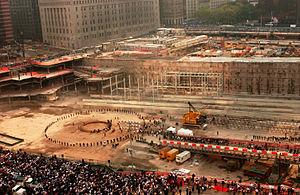
Le Patriot Day, qui a lieu le 11 septembre de chaque année depuis 2002, est une journée nationale américaine de recueillement et commémorant les 2 977 victimes des attentats du 11 septembre 2001. Initialement, cette journée a été appelée Prayer and Remembrance for the Victims of the Terrorist Attacks on September 11, 2001 avant de prendre son nom actuel en 2009. La plupart des Américains qui ont vécu les attaques appellent simplement cette journée 9/11 ou September Eleventh.